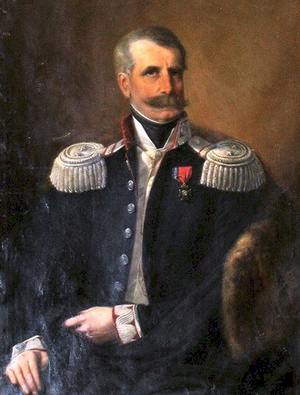
Dezydery Chłapowski, armoiries Dryja, né le 23 mai 1788 à Turew et mort dans la même ville le 27 mars 1879, est un général polonais du Premier Empire, baron de l'Empire.